Royal Scots Greys

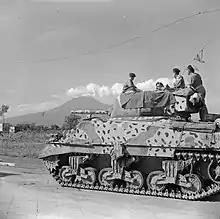
Sherman tank of the Royal Scots Greys in Italy on 29 September 1943. The regiment's vehicles were painted with a dapple grey colour scheme such as can be seen on this tank. The crew of this tank named it "Sheik".

Among the detachments was a squadron was left at Uitval (also known as Silkaatsnek) under the command of Major H. J. Scobell. There they were eventually joined by five companies from the 2nd battalion, the Lincolnshire Regiment, with a section of guns from O Battery, RHA. While Scobell had kept a strong picket line to watch for Boer commandos, this was changed when he was superseded as the commander of the garrison and the Scots Greys came under the command of an infantry colonel. This decrease in pickets allowed a force of Boer commandos to attack the outpost on 10 July 1900. Most of the squadron was captured during the disaster that ensued. The defeat allowed the Boers to hold Silkaatsnek.